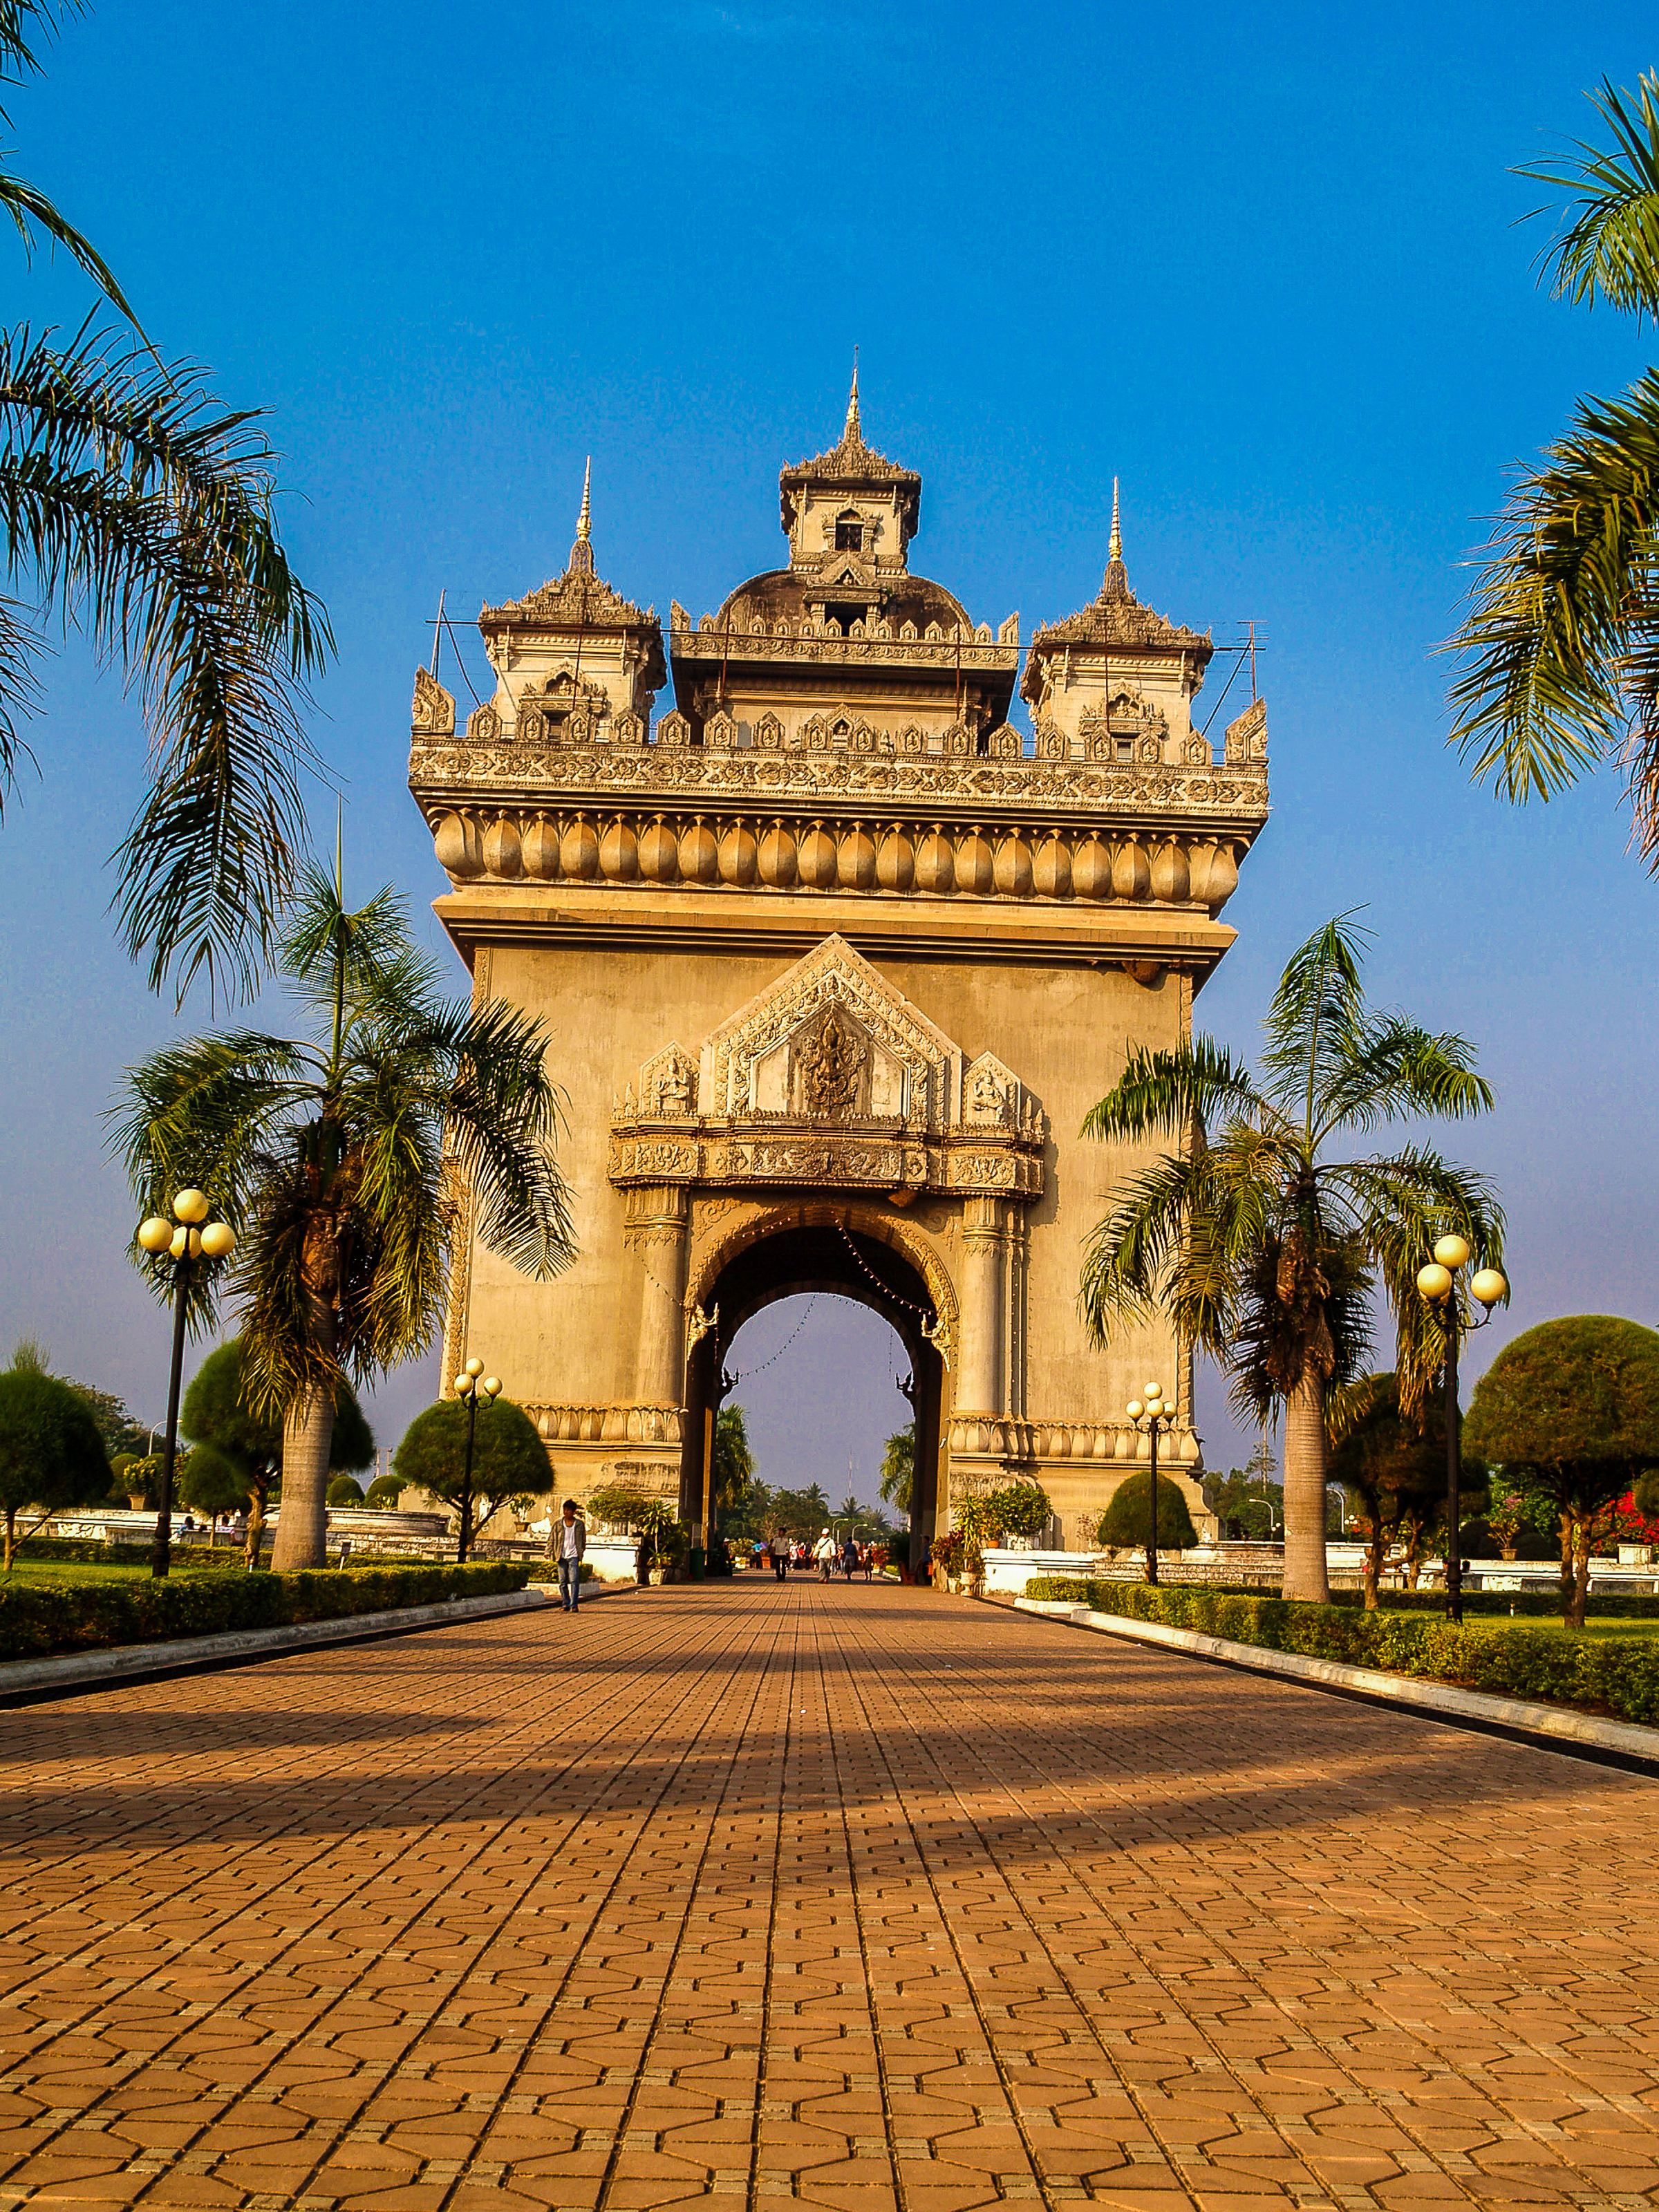
city, vientiane, patuxai, asia, architecture, monument, travel, victory, gate, memorial, arch, asian, landmark, symbol, tourism, capital, park, historical, town, building, laos, triumph, famous, triomphe, design, indochina, landscape, southeast, construction, destination, historic site, chinese architecture, sky, tourist attraction, palm tree, tree, arecales, temple, palace, hindu temple, mausoleum, facade, ancient history, triumphal arch, plaza, pagoda, estate, mansion